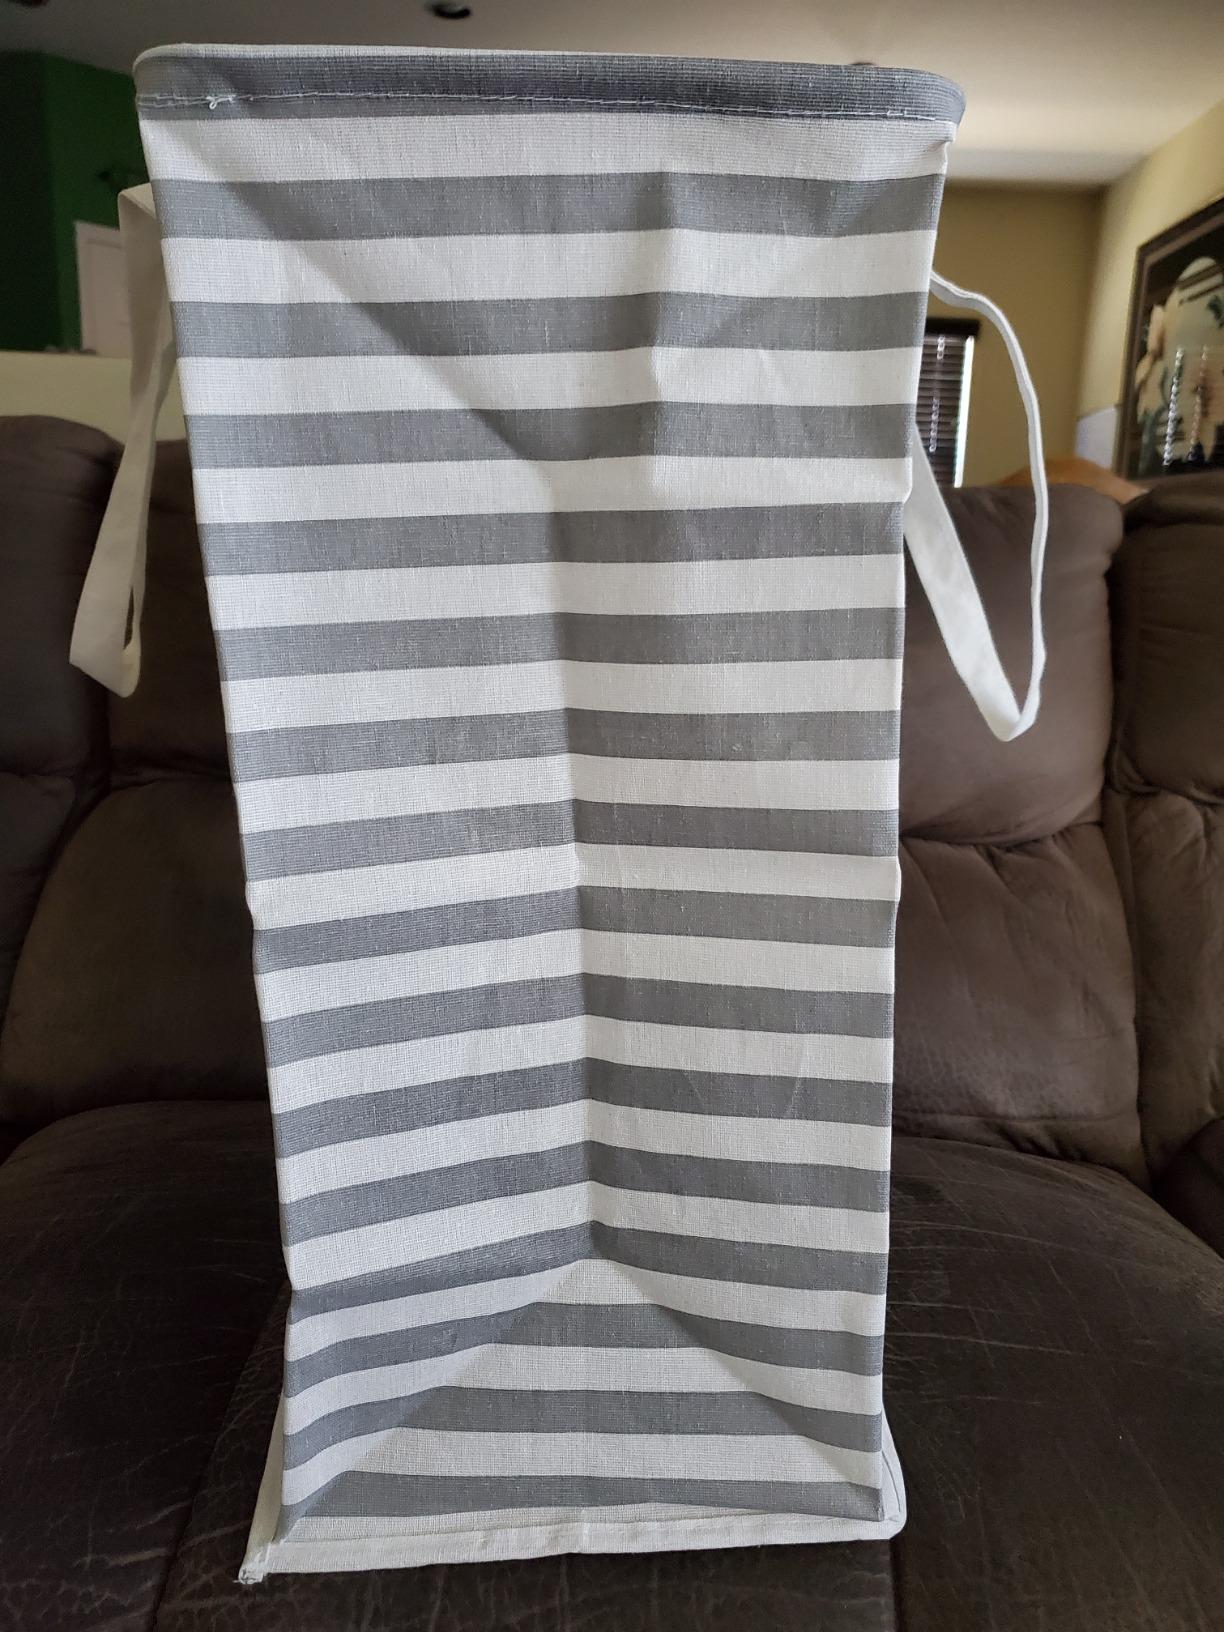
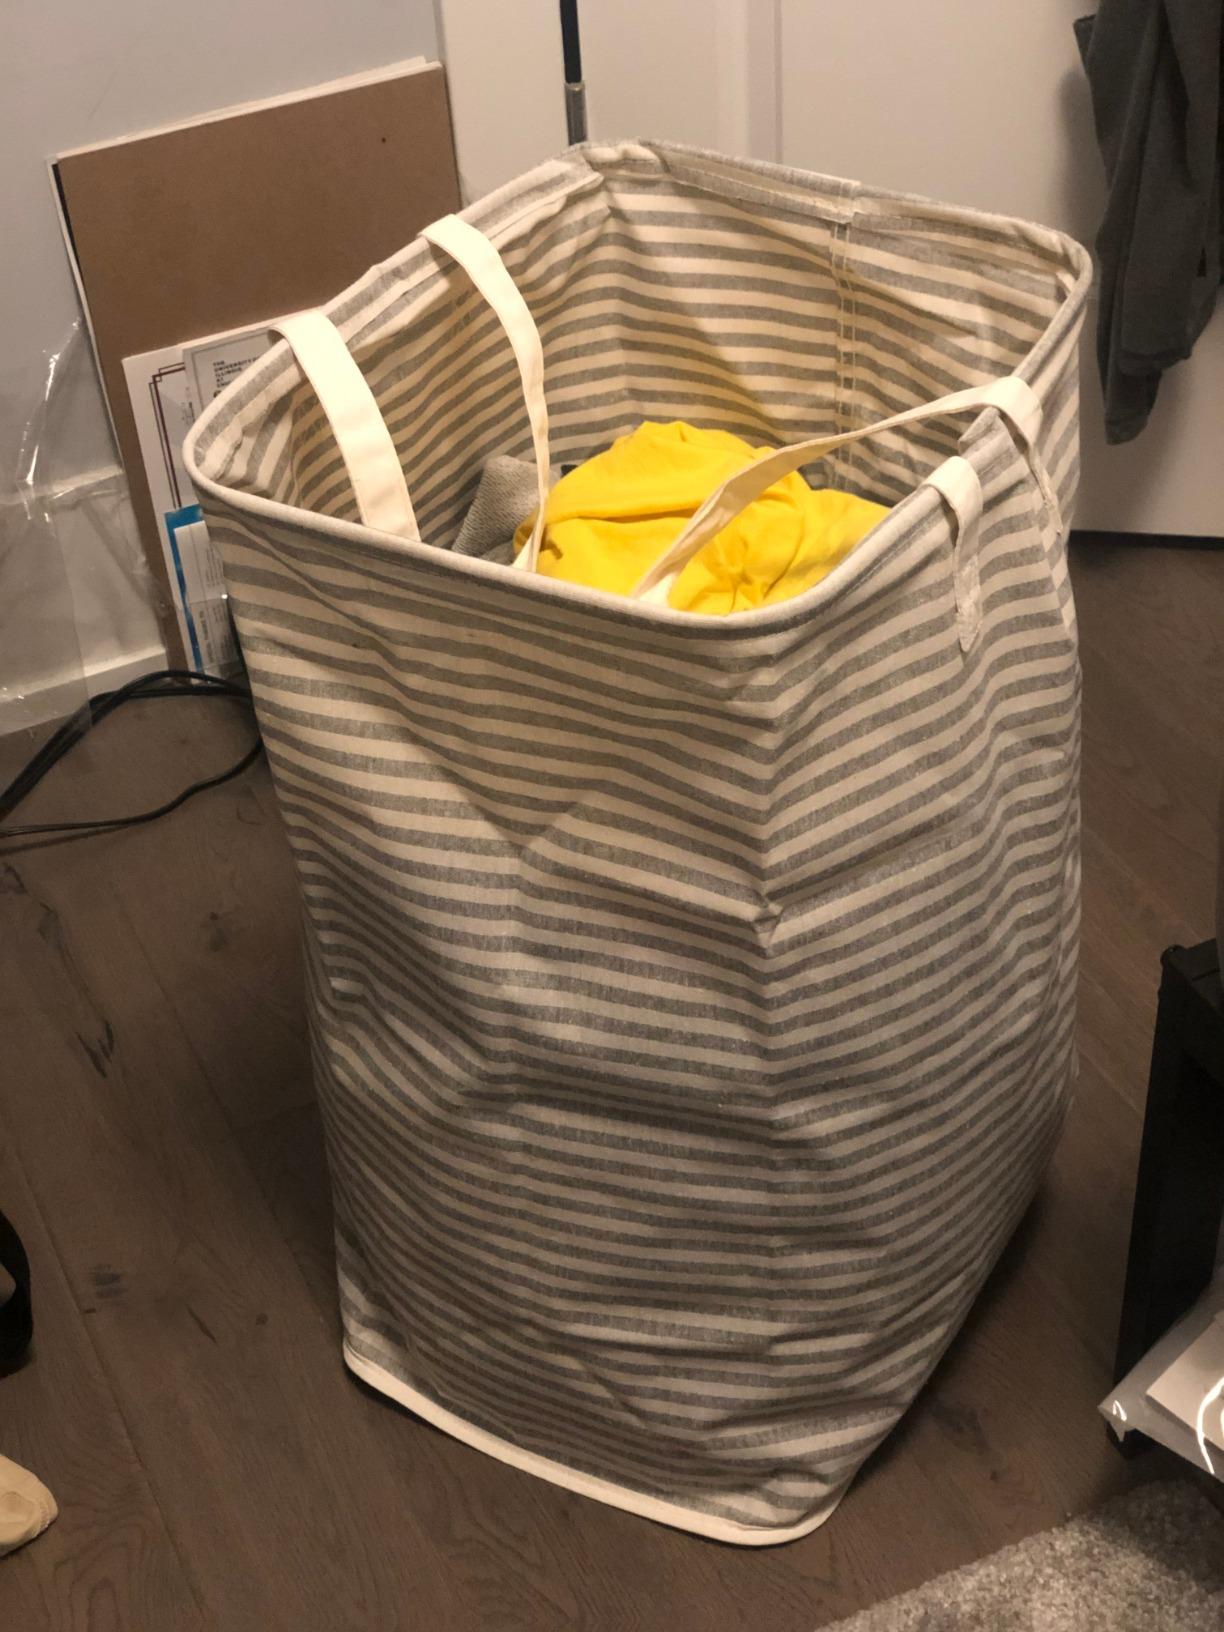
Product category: items_hamper
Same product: no